Neroutsos Inlet

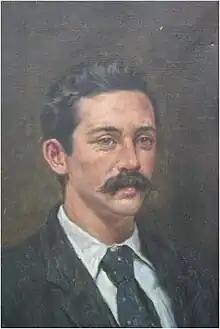
A Portrait of Capt. C.D. Neroutsos

The inlet was named on 3 May 1927 after Captain Cyril Demetrius Neroutsos (1868–1954), known as "The Skipper", who was manager of Canadian Pacific Railway Coastal Service at the time the feature was named.